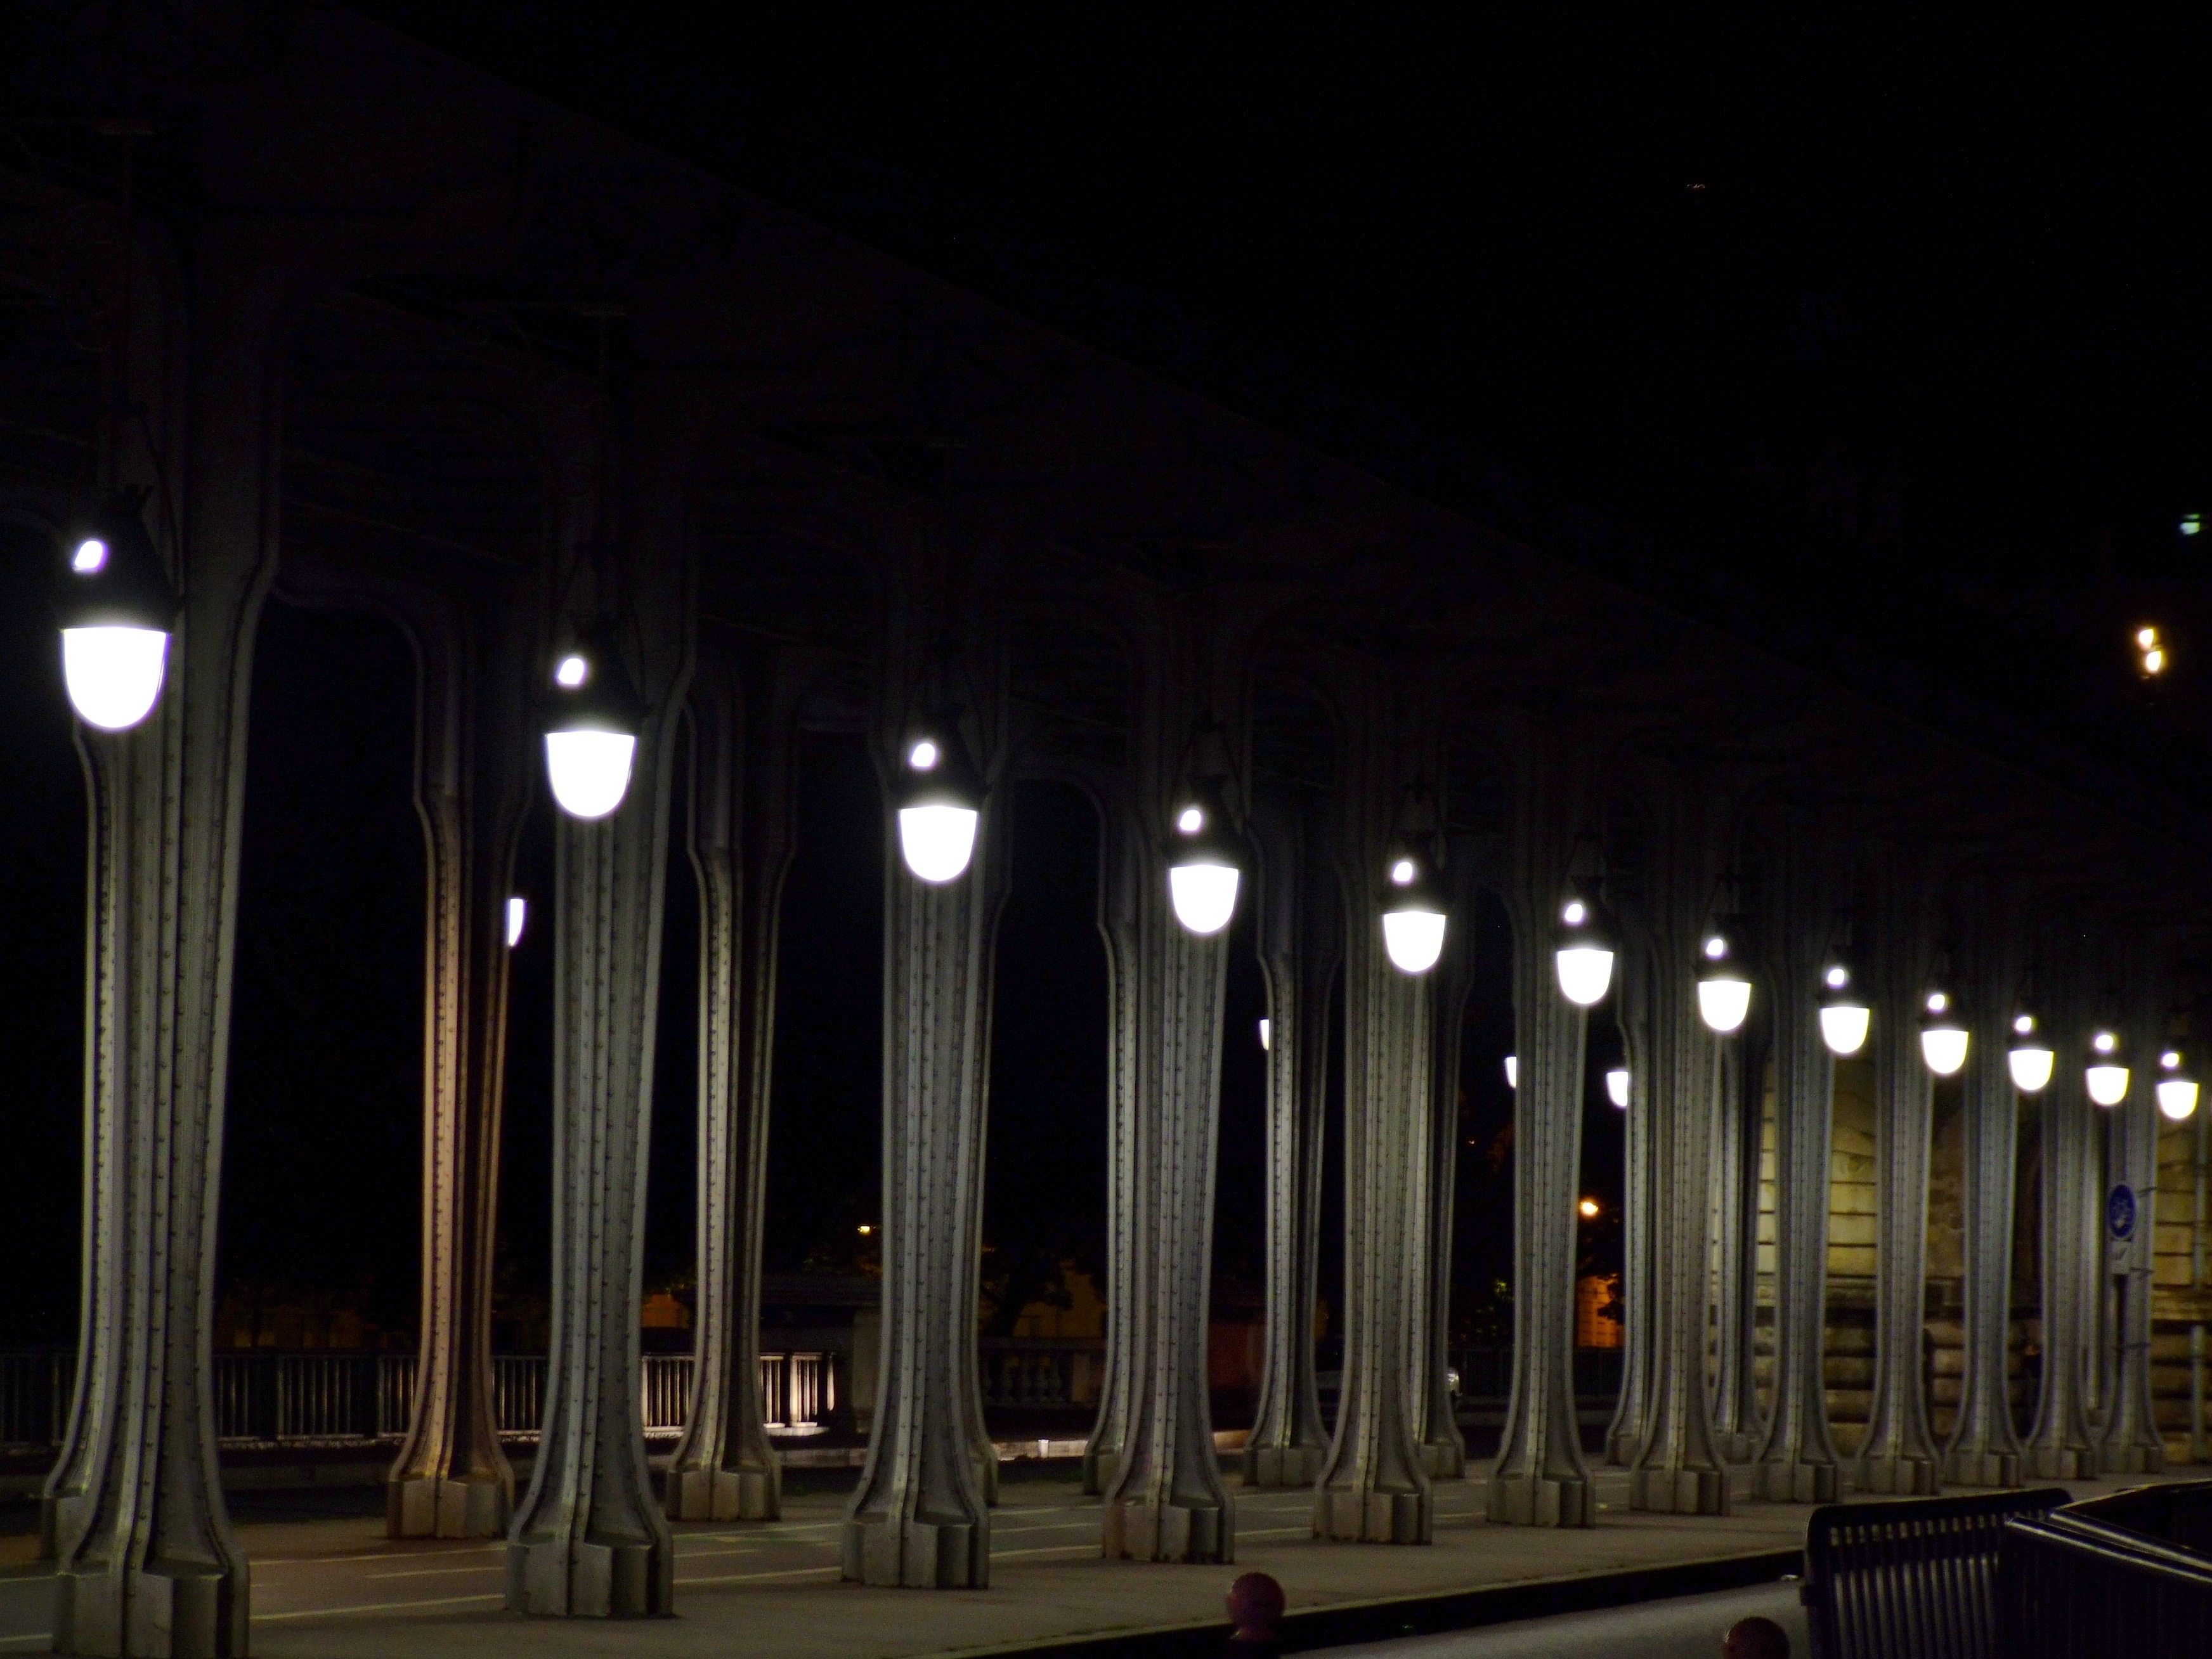
light, architecture, structure, street, night, city, paris, urban, france, evening, column, darkness, street light, lighting, outside, lights, buildings, columns, posts, lamps, light fixture, cities